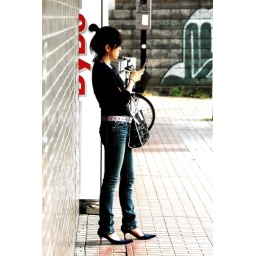
Young girl playing around with her cell phone while waiting for the bus